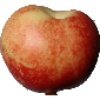
Label: nectarine